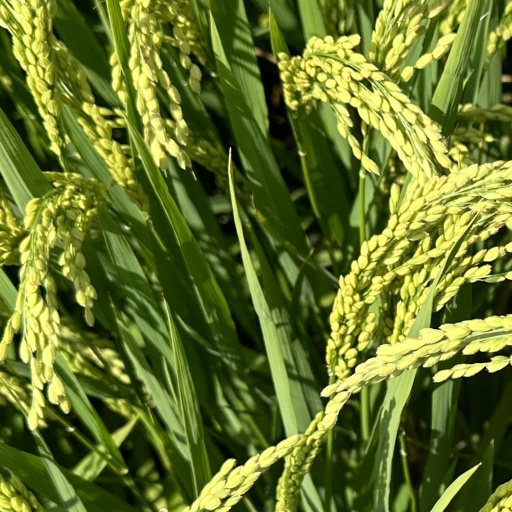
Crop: rice